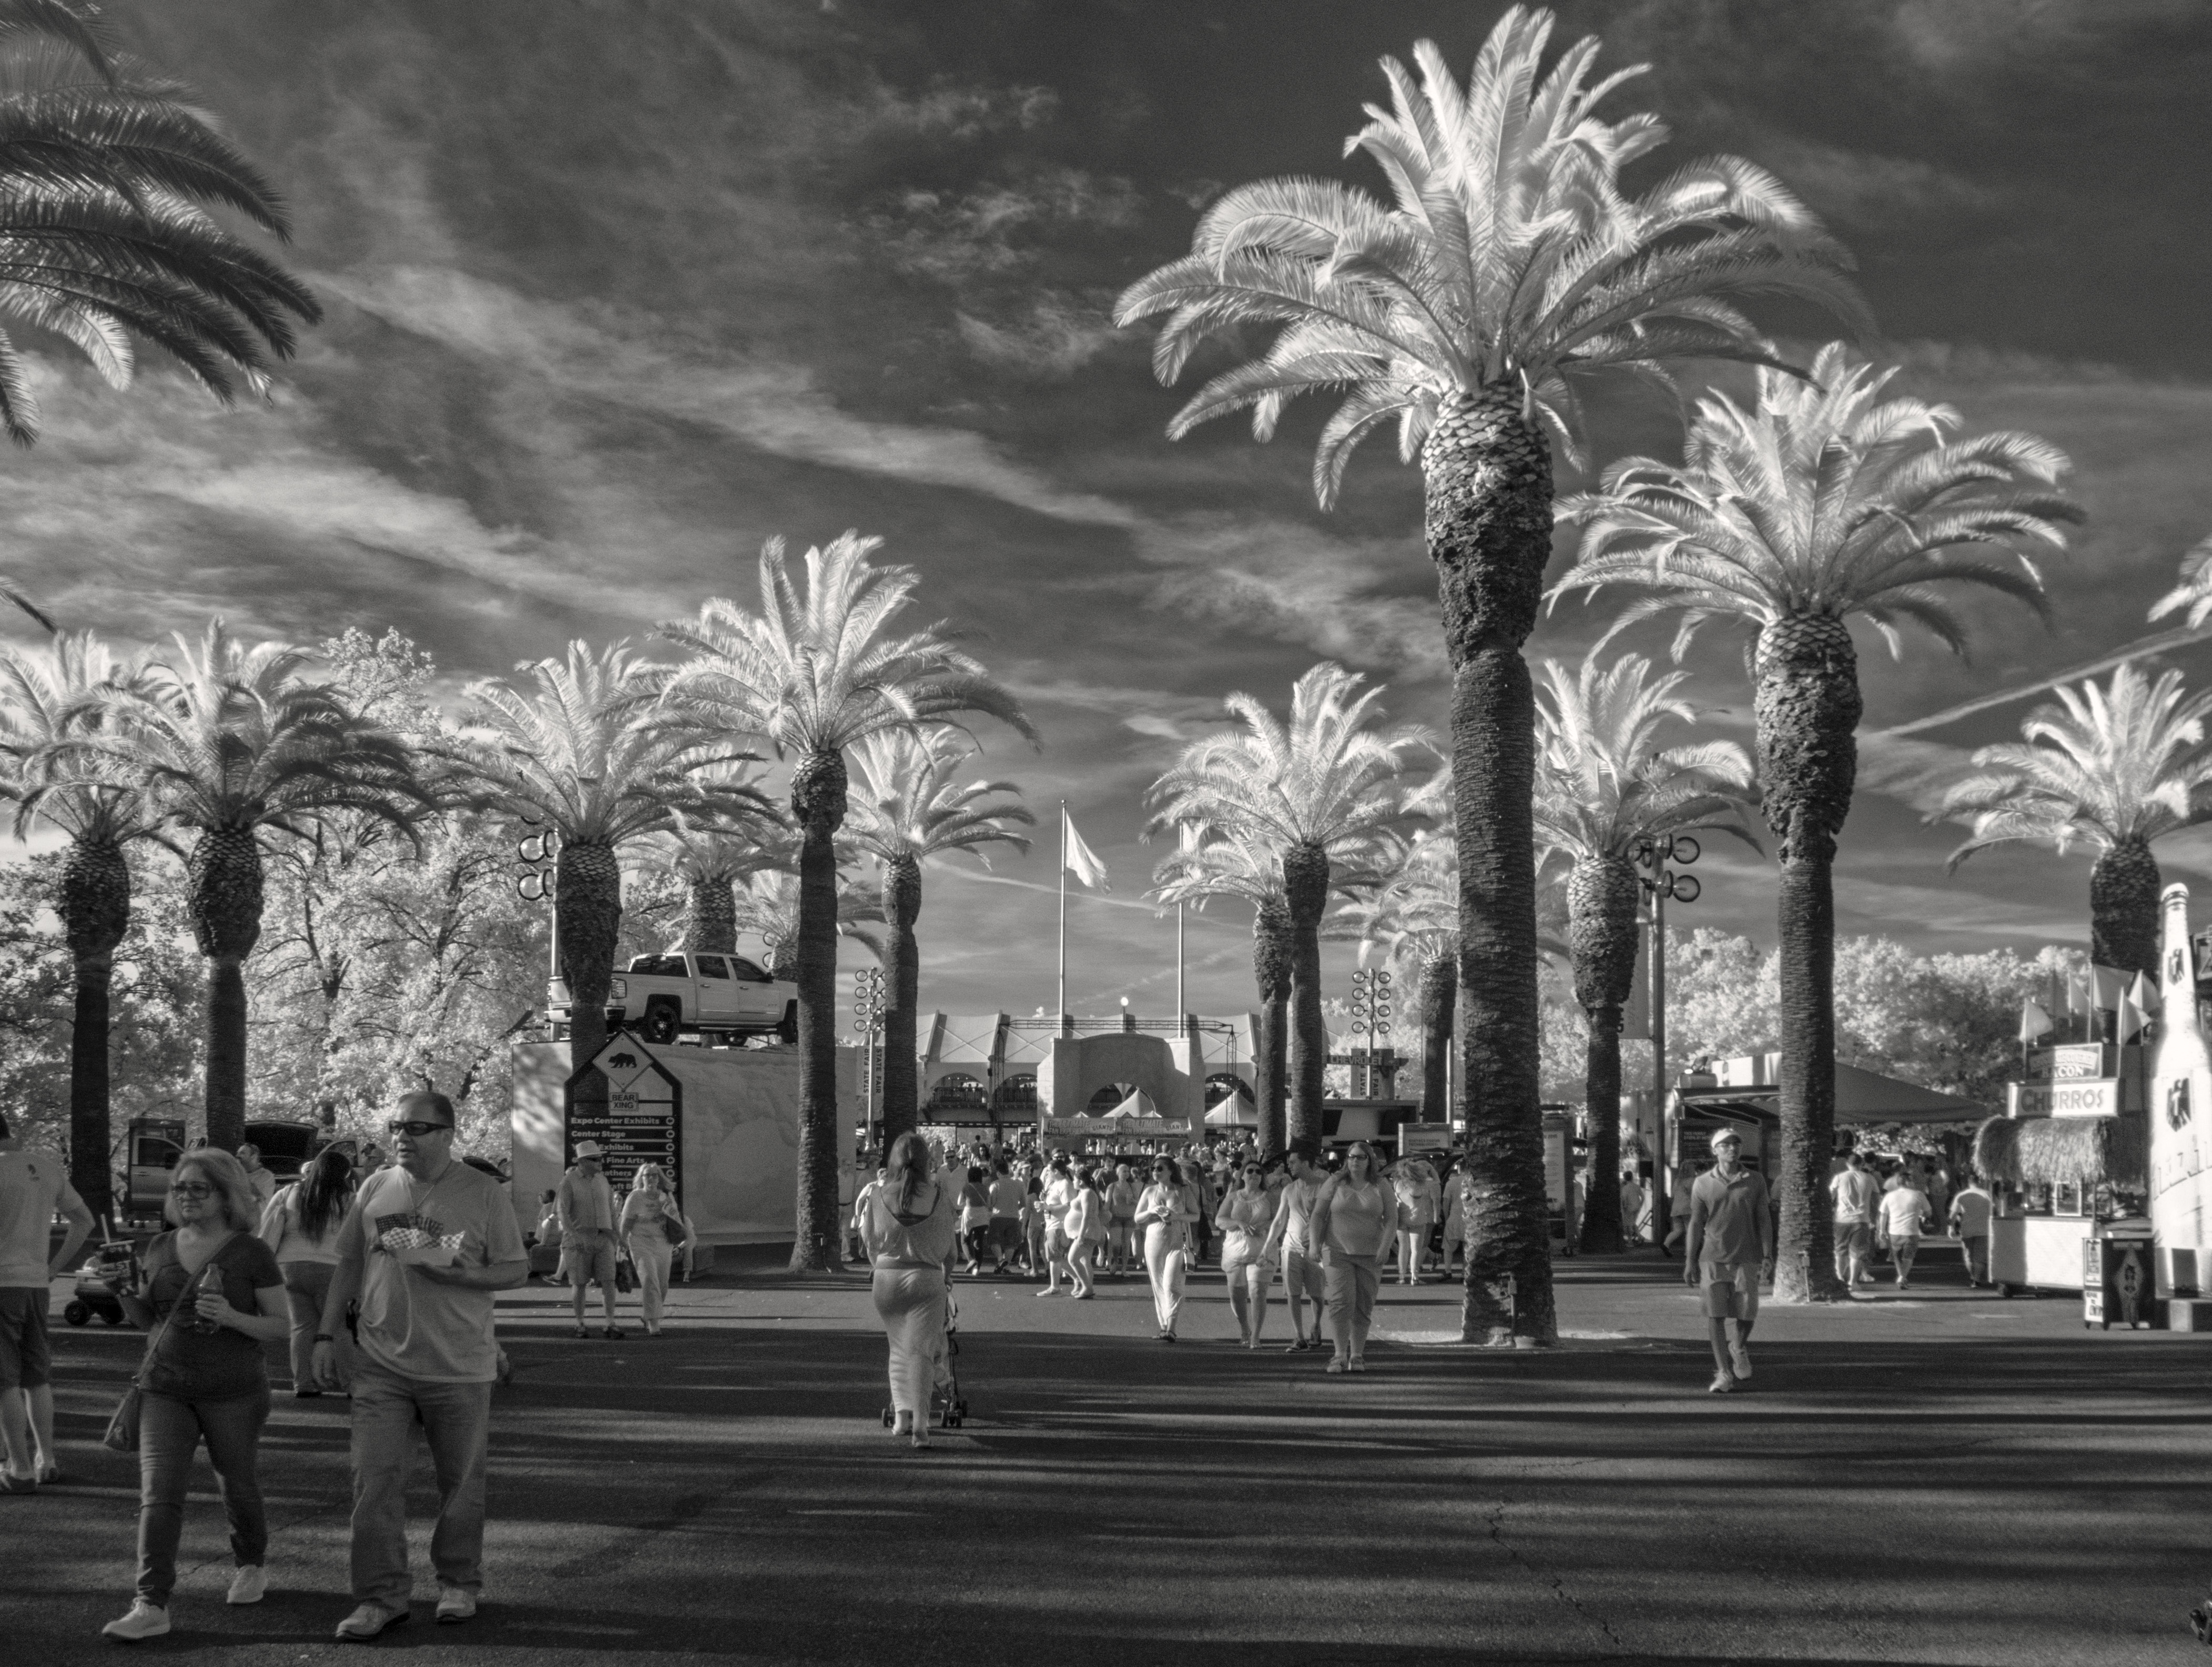
tree, black and white, people, street, photography, cityscape, landmark, monochrome, photograph, image, water feature, sacramento, statefair, monochrome photography, woody plant, arecales, palm family